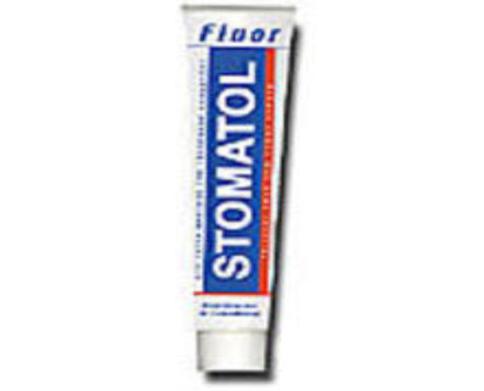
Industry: Necessities